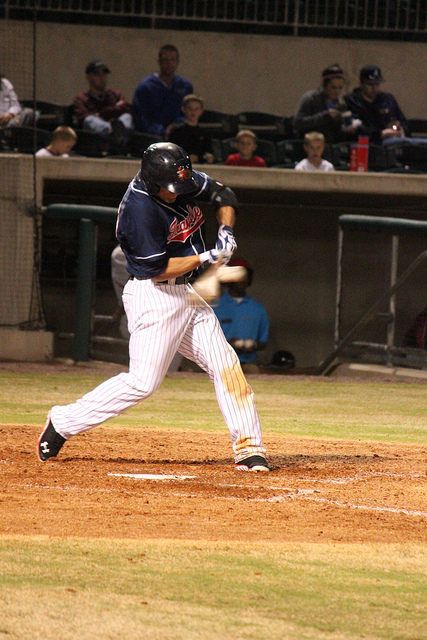
một cầu thủ đánh bóng đang dùng gậy để đánh bóng